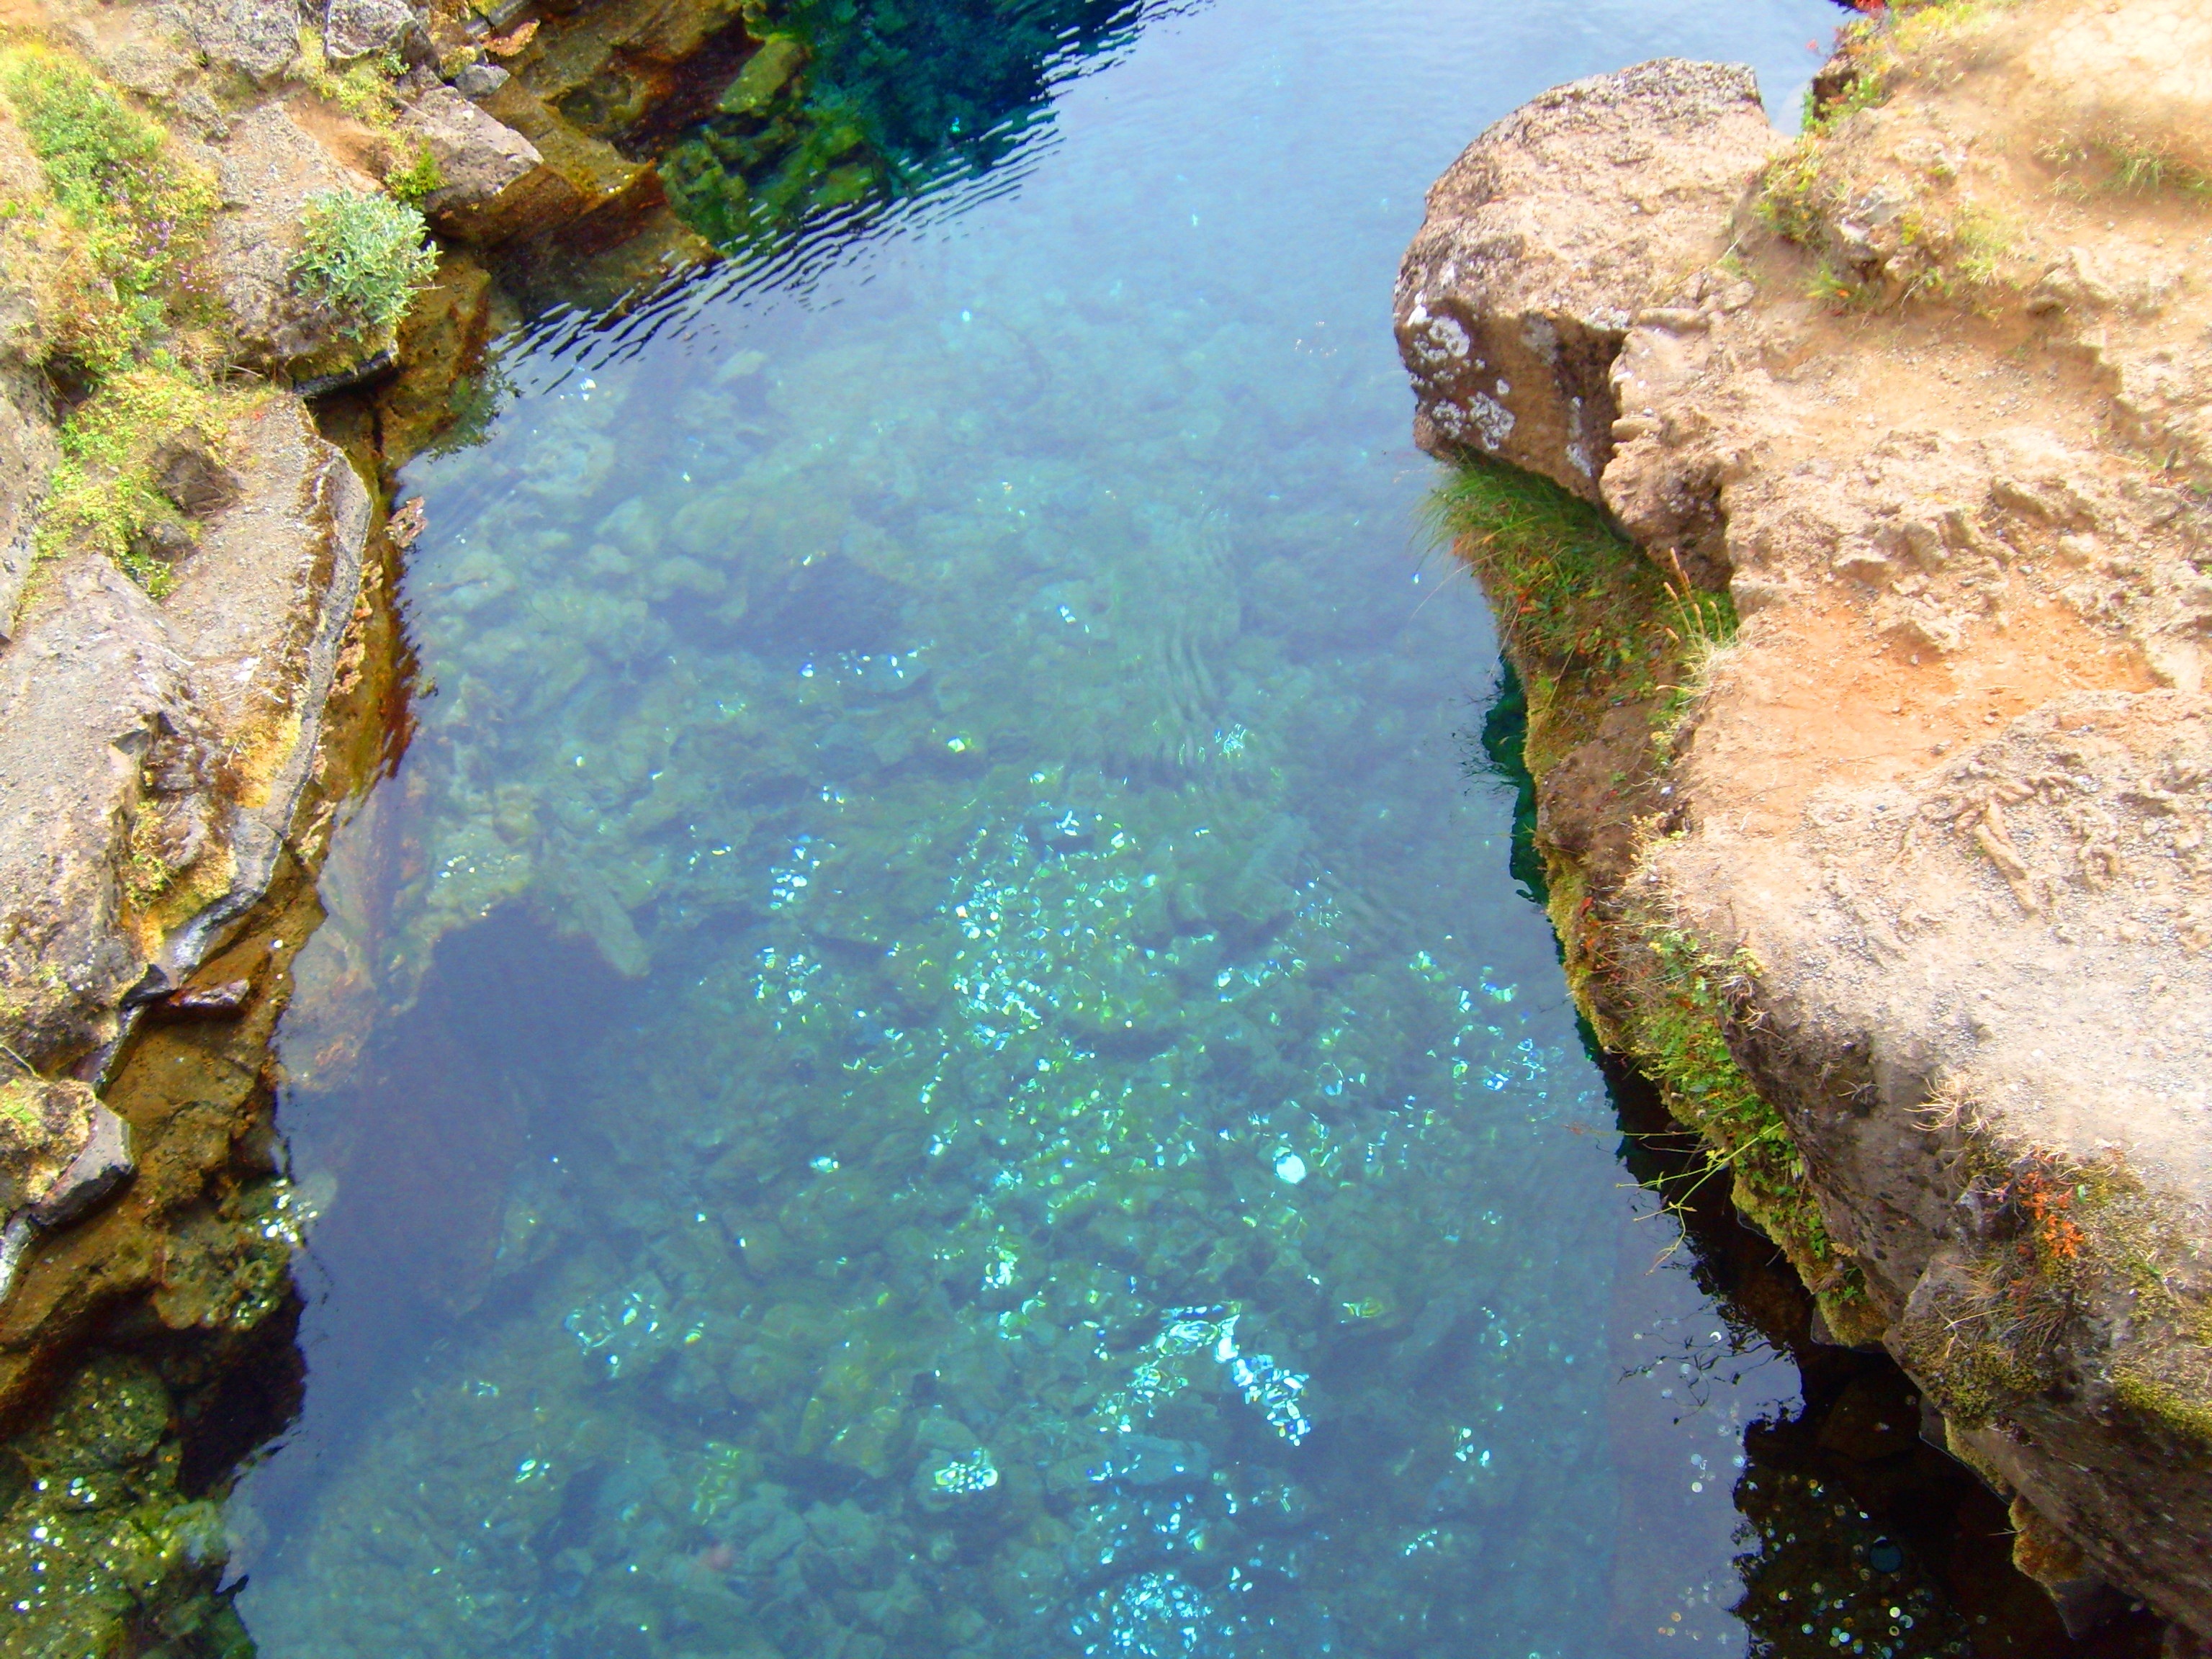
sea, water, rock, river, stream, rapid, iceland, terrain, body of water, parliament, luck, water feature, coins, ingvellir, desire, landform, thingvellir